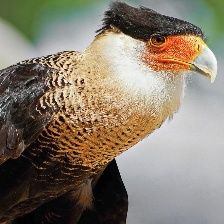
Species: CRESTED CARACARA
Scientific name: CARACARA CHERIWAY